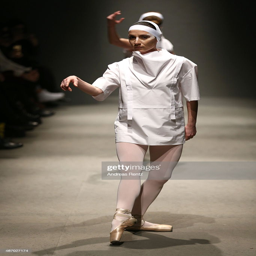
a model walks the runway at the show during mercedes benz fashion week istanbul fw15 .